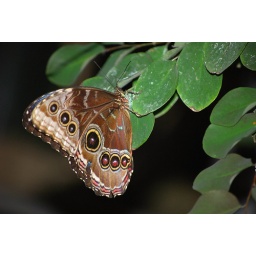
A blue morpho butterfly at the butterfly exhibit at the Wild Animal Park in Escondido, CA. Nikon D60. 55-200mm VR